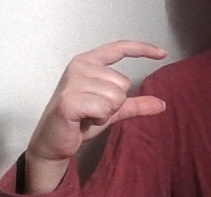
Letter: dal